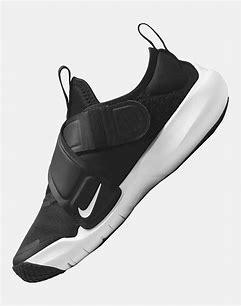
Brand: Nike
Model: Flex Advance